Castleford Tigers

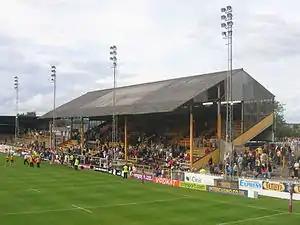
Wheldon Road

Wheldon Road was built in 1926, originally intended to be the home of association football club Castleford Town. In February 1926, within a week of Castleford RLFC's successful application to join the Northern Rugby Football League, the club announced that they had agreed to buy the ground. They had negotiated an £800 loan from the RFL to finance the purchase. The club spent a year making improvements to spectator facilities, reseeding the playing area and replacing the perimeter fencing before finally moving in from the 1927–28 season.